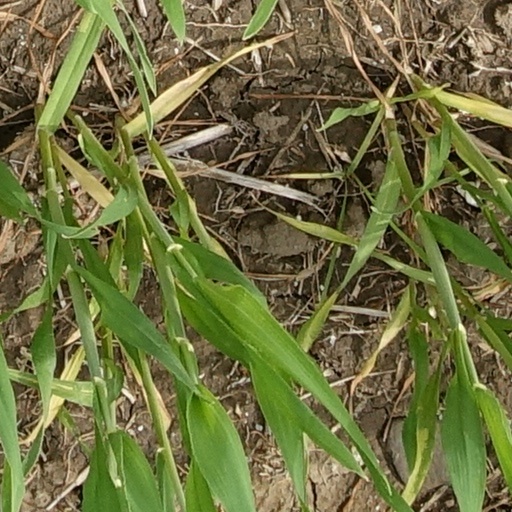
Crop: wheat